Caffoy

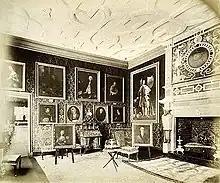
The crimson drawing room or Reynolds room walls decorated with crimson-stamped woolen velvet "caffoy".

Caffoy (also spelled caffa, cafoy, or cuffoye) was a cut pile woolen velvet material popular for upholstery. It was a decorative textile characterized by its wool pile designs, which were designed to imitate the appearance of silk velvets and damasks. It was originally made from wool and was used to imitate silk furnishing damasks. However, in the 16th century, it may have also been made from silk. Norwich, a major center for worsted weaving, was a major producer of caffoy. In 1579, it was featured alongside other contemporary fabrics such as Darnex, Mockado, and figure-sized Russel in a pageant commemorating the queen's visit to Norwich. Caffoy was popular during the 17th and early 18th centuries.